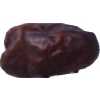
Label: dates